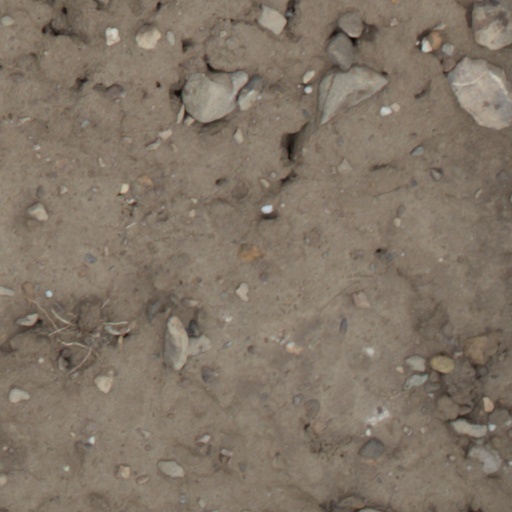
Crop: wheat